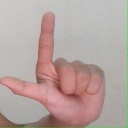
अक्षर: ल